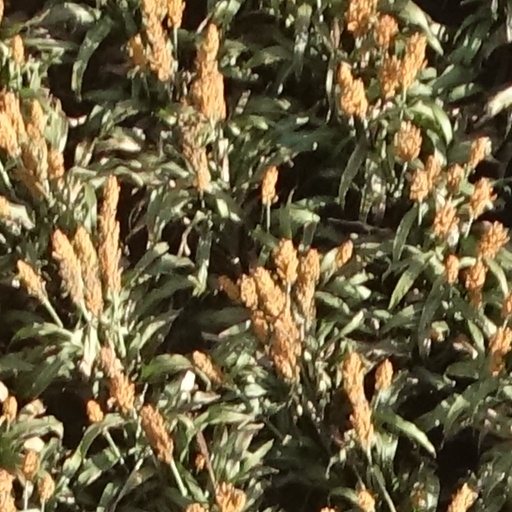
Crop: sorghum